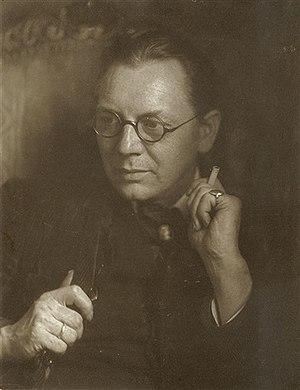
Hugo Erfurth est un photographe allemand, né le 14 octobre 1874 à Halle et mort le 14 février 1948 à Gaienhofen. Il est considéré être parmi les photographes portraitistes les plus importants de son époque.